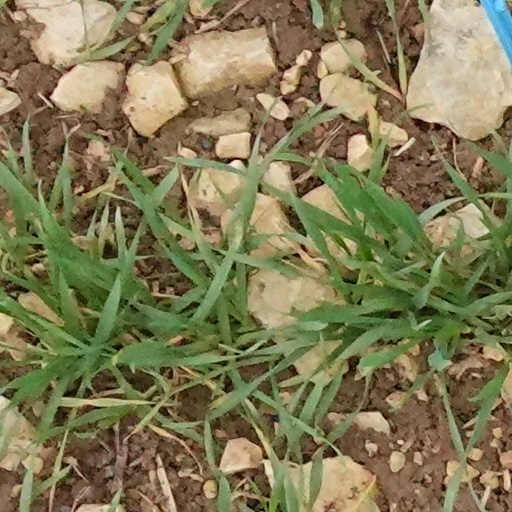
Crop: wheat